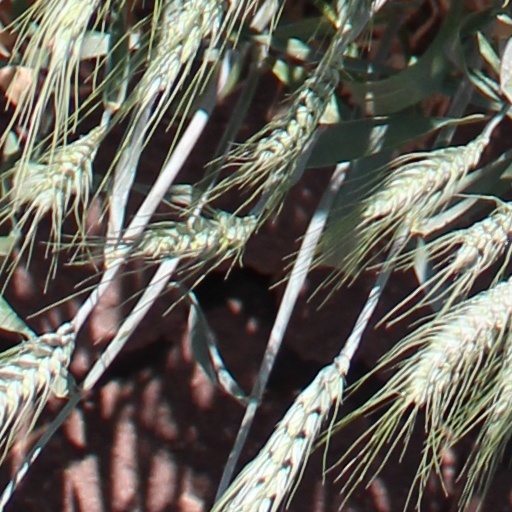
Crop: wheat